The Code of Indian Offenses

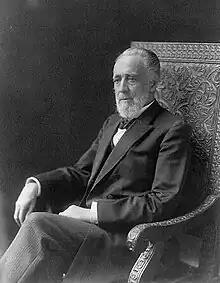
Henry Moore Teller wrote a letter to the United States Government, urging the formation of the Code of Indian Offenses

The Code of Indian Offenses was an 1883 body of legislation in the United States that, along with other legislation, restricted the religious and cultural ceremonies of Native American tribes.